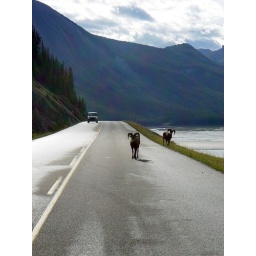
Note to self: drive around the errr mountain goat animal thing. It won't exactly move out of the way.